FK Austria Wien

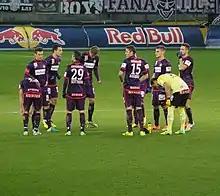
Austria Wien players on the pitch against Red Bull Salzburg, December 2013

The summer of 2008 brought notable changes. Twelve players left the club, including Sanel Kuljić and Yüksel Sariyar, who joined Frank Stronach's newly founded team FC Magna in Austria's second division. The "Betriebsführervertrag" ("operating contract") with Stronach's Magna company expired, letting the club reorganize. On 1 July 2008, the original name FK Austria Wien was reinstated, without a sponsor's name included for the first time in 30 years. The club also bought Chinese international Sun Xiang, the first Chinese player to play in the Bundesliga. In the 2012–13 season, Austria Wien won its 24th league title, ahead of holders Red Bull Salzburg, but lost the Austrian Cup final 1–0 to third-tier club FC Pasching.